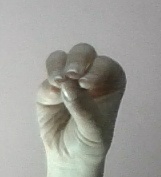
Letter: ha